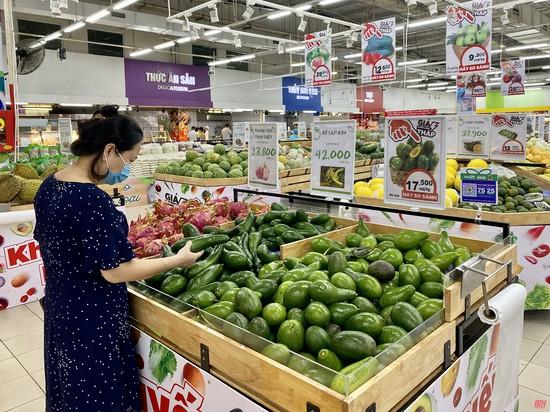
có một loại quả xuất hiện ở trên tay của người phụ nữ